Ars grammatica

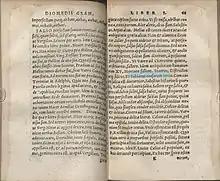
1542 edition of Diomedes' "Ars grammatica"

The "Ars Grammatica" or "De Oratione et Partibus Orationis et Vario Genere Metrorum libri III" by Diomedes Grammaticus is a Latin grammatical treatise. Diomedes probably wrote in the late 4th century AD. The treatise is dedicated to a certain Athanasius.